Celtic settlement of Southeast Europe

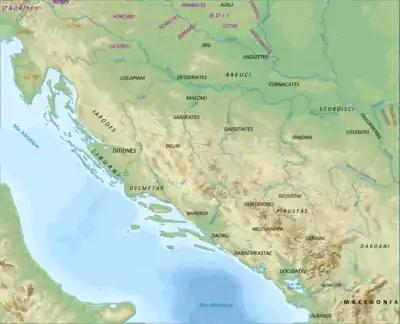
Tribes in Southeast Europe, Western Balkans, Pannonia and western Dacia, c. 50 BC

Gallic groups, originating from the various La Tène chiefdoms, began a southeastern movement into the Balkans from the 4th century BC. Although Gallic settlements were concentrated in the western half of the Carpathian basin, there were notable incursions and settlements within the Balkans.